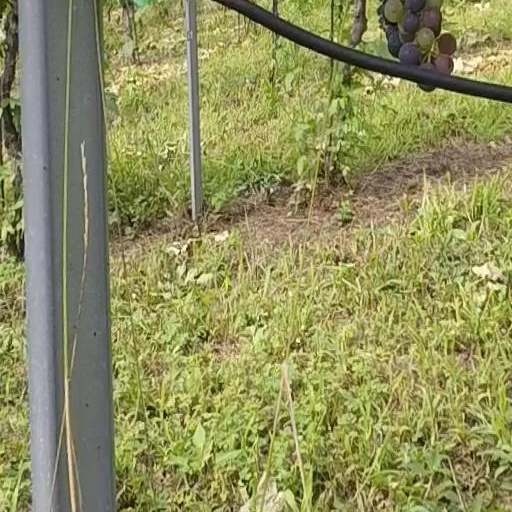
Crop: grape